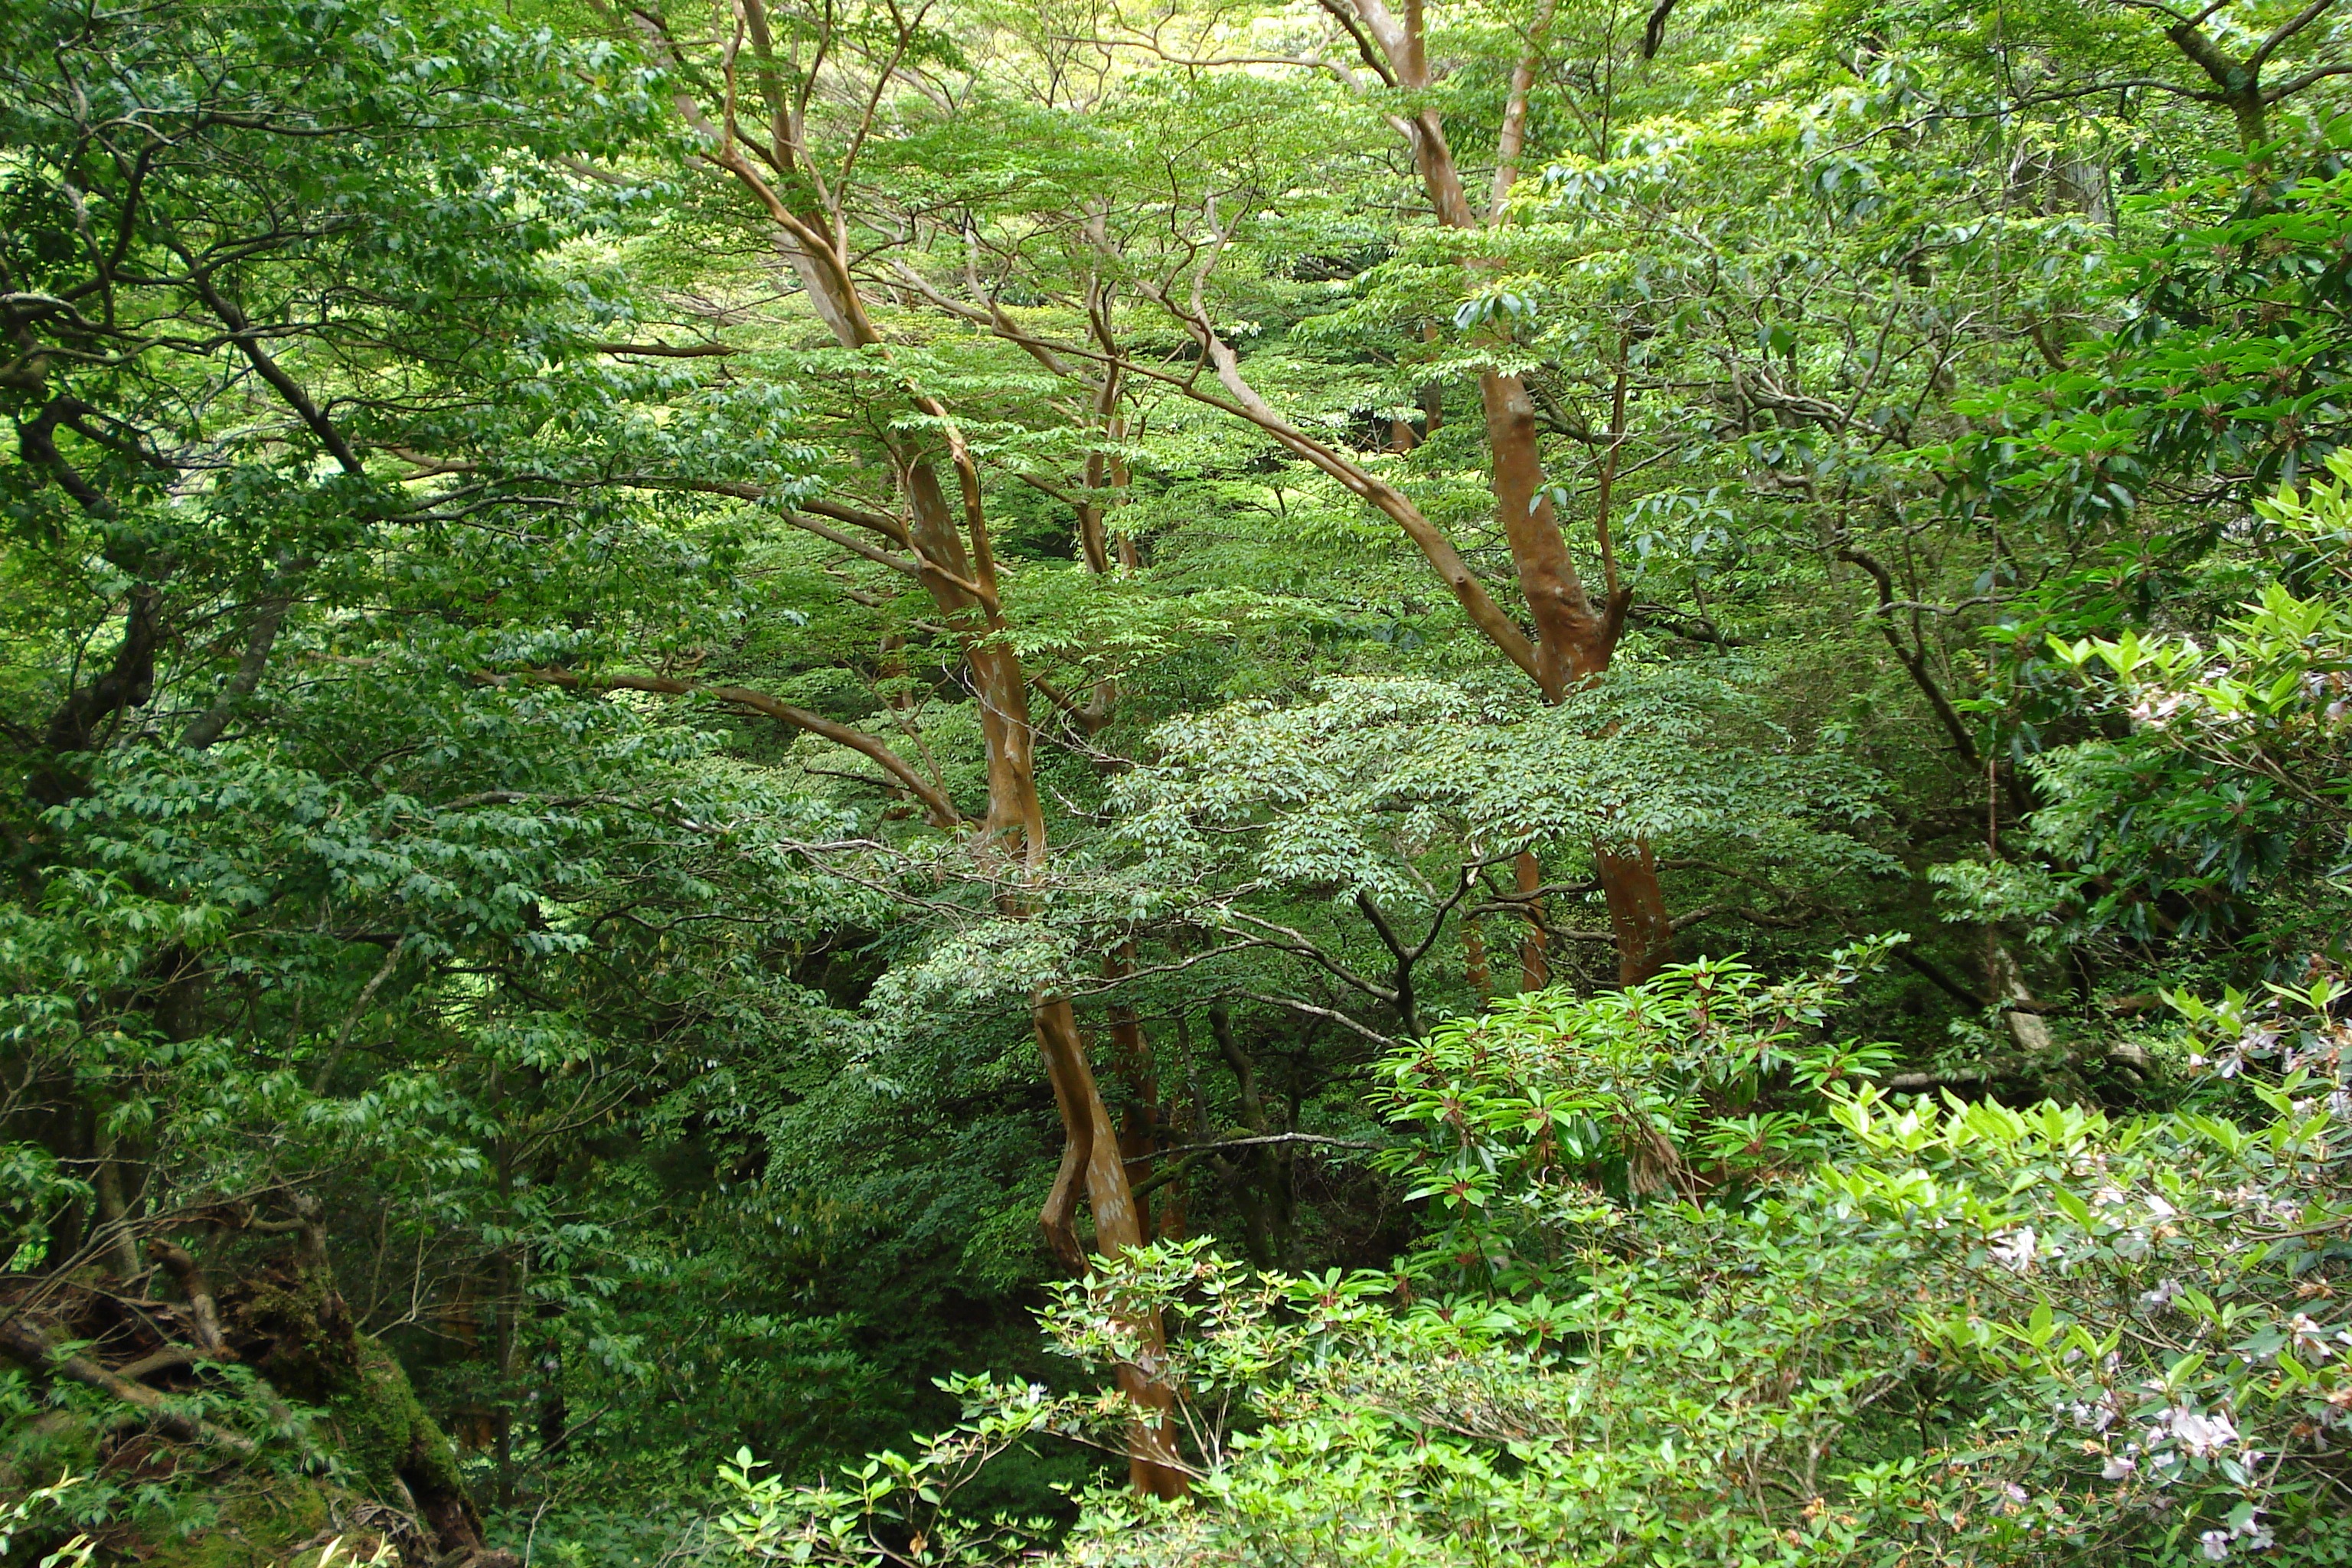
tree, forest, plant, trail, flower, green, jungle, botany, flora, vegetation, rainforest, deciduous, woodland, habitat, ecosystem, nature reserve, biome, old growth forest, natural environment, temperate broadleaf and mixed forest, temperate coniferous forest, land plant, riparian forest